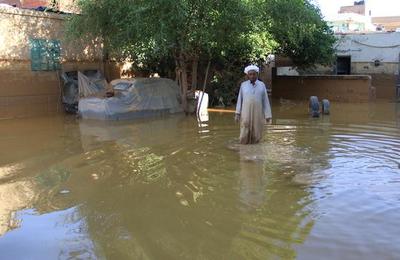
Weather: rain or strom